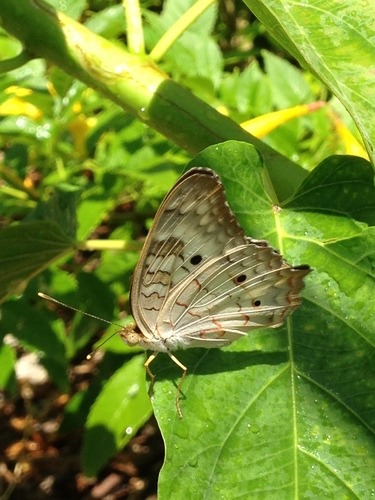
Scientific name: Anartia jatrophae
Common name: White peacock
Family: Nymphalidae
Order: Lepidoptera
Pollinator type: Primary pollinator
Habitat: Gardens, parks, and open areas
Geographic range: Southern United States to Argentina
Conservation status: Least Concern